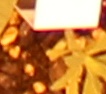
Label: Kochia